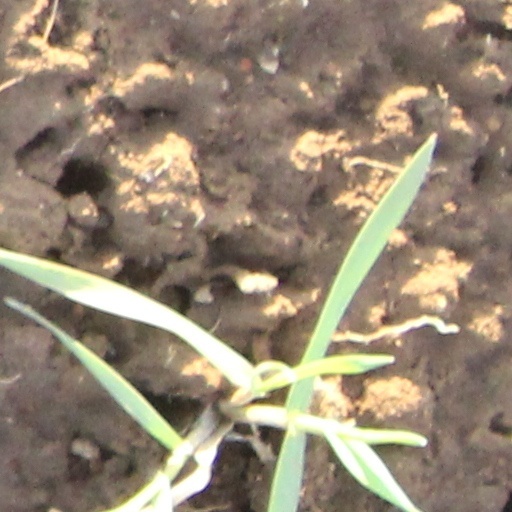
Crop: wheat